The Martian (film)

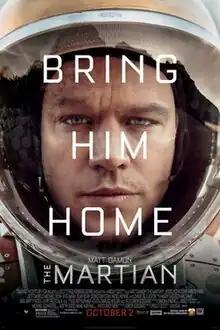
Theatrical release poster

The Martian is a 2015 science fiction film directed by Ridley Scott from a screenplay by Drew Goddard. Based on the 2011 novel of the same name by Andy Weir, and distribuited by 20th Century Fox, the film stars Matt Damon, with Jessica Chastain, Jeff Daniels, Kristen Wiig, Chiwetel Ejiofor, Sean Bean, Michael Peña, Kate Mara, Sebastian Stan, Aksel Hennie, Mackenzie Davis, Donald Glover, and Benedict Wong co-starring in supporting roles. The film depicts an astronaut's struggle to survive on Mars after being left behind and NASA's efforts to return him to Earth.